Southeast Asia

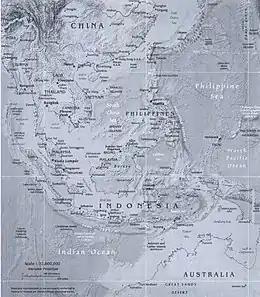
States and regions of Southeast Asia

The region, together with part of South Asia, was well known by Europeans as the East Indies or simply the Indies until the 20th century. Chinese sources referred to the region as "Nanyang" (""), which literally means the "Southern Ocean". The mainland section of Southeast Asia was referred to as Indochina by European geographers due to its location between China and the Indian subcontinent and its having cultural influences from both neighbouring regions. In the 20th century, however, the term became more restricted to territories of the former French Indochina (Cambodia, Laos, and Vietnam). The maritime section of Southeast Asia is also known as the Malay Archipelago, a term derived from the European concept of a Malay race. Another term for Maritime Southeast Asia is "Insulindia" (Indian Islands), used to describe the region between Indochina and Australasia.